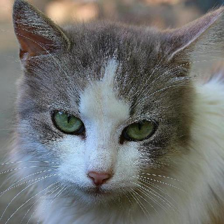
Label: animals